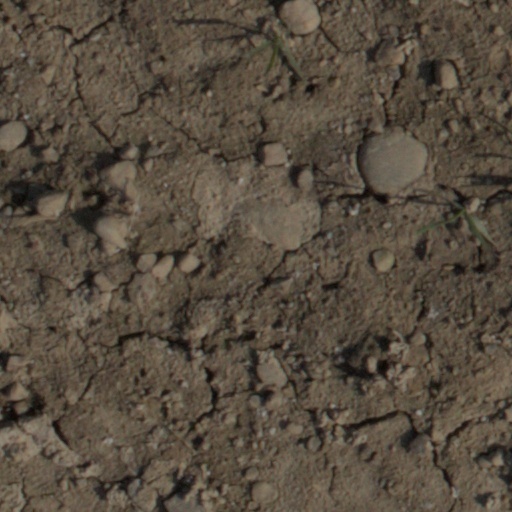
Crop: wheat